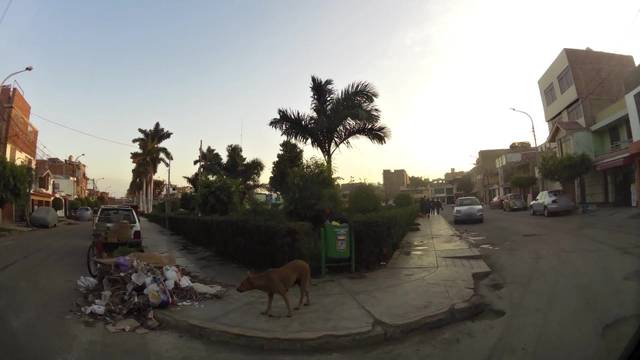
Region: Peru
Coordinates: -6.766, -79.833